Red Monastery

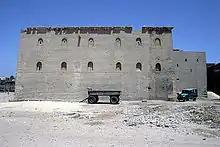
Outside wall of the monastery with a top in ancient Egyptian style

The history of the foundation of the Red Monastery is not known. It is thought to have been built in the 4th century. by an Egyptian saint called Pishay, a contemporary of Pigol, founder of the White Monastery.